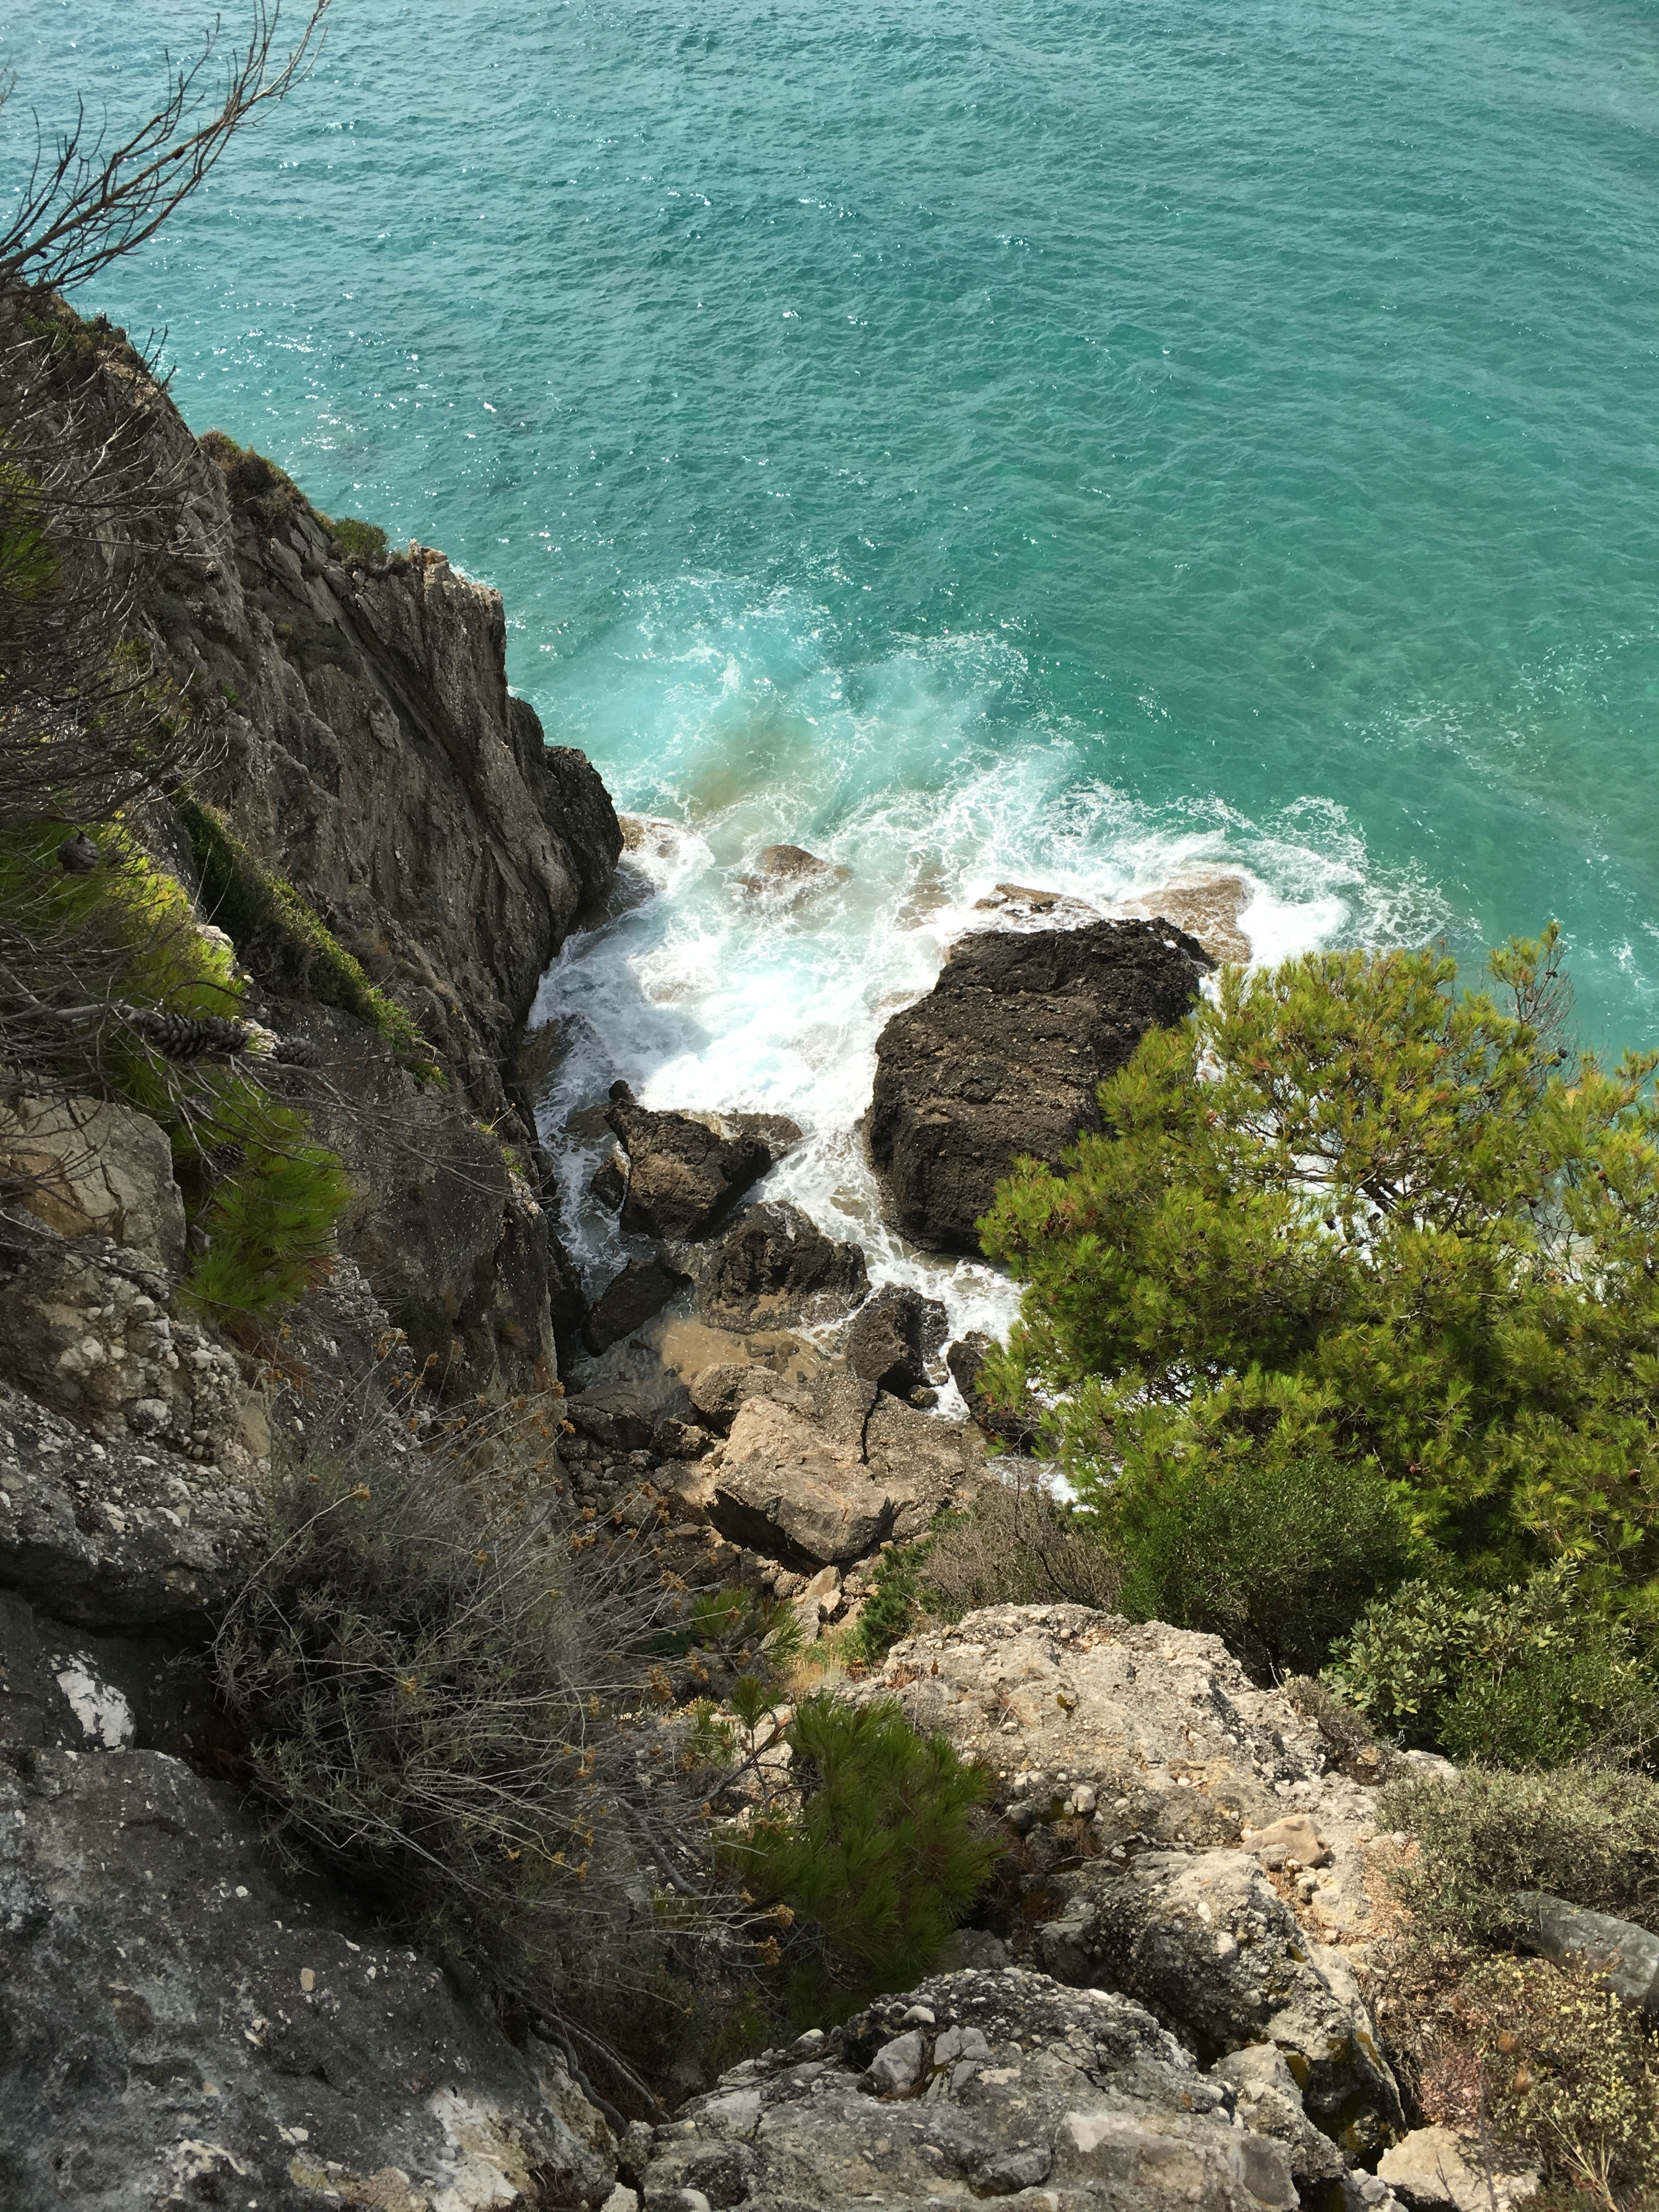
sea, coast, water, nature, rock, ocean, shore, wave, cliff, cove, holiday, bay, terrain, material, body of water, geology, greece, water feature, booked, cape, corfu